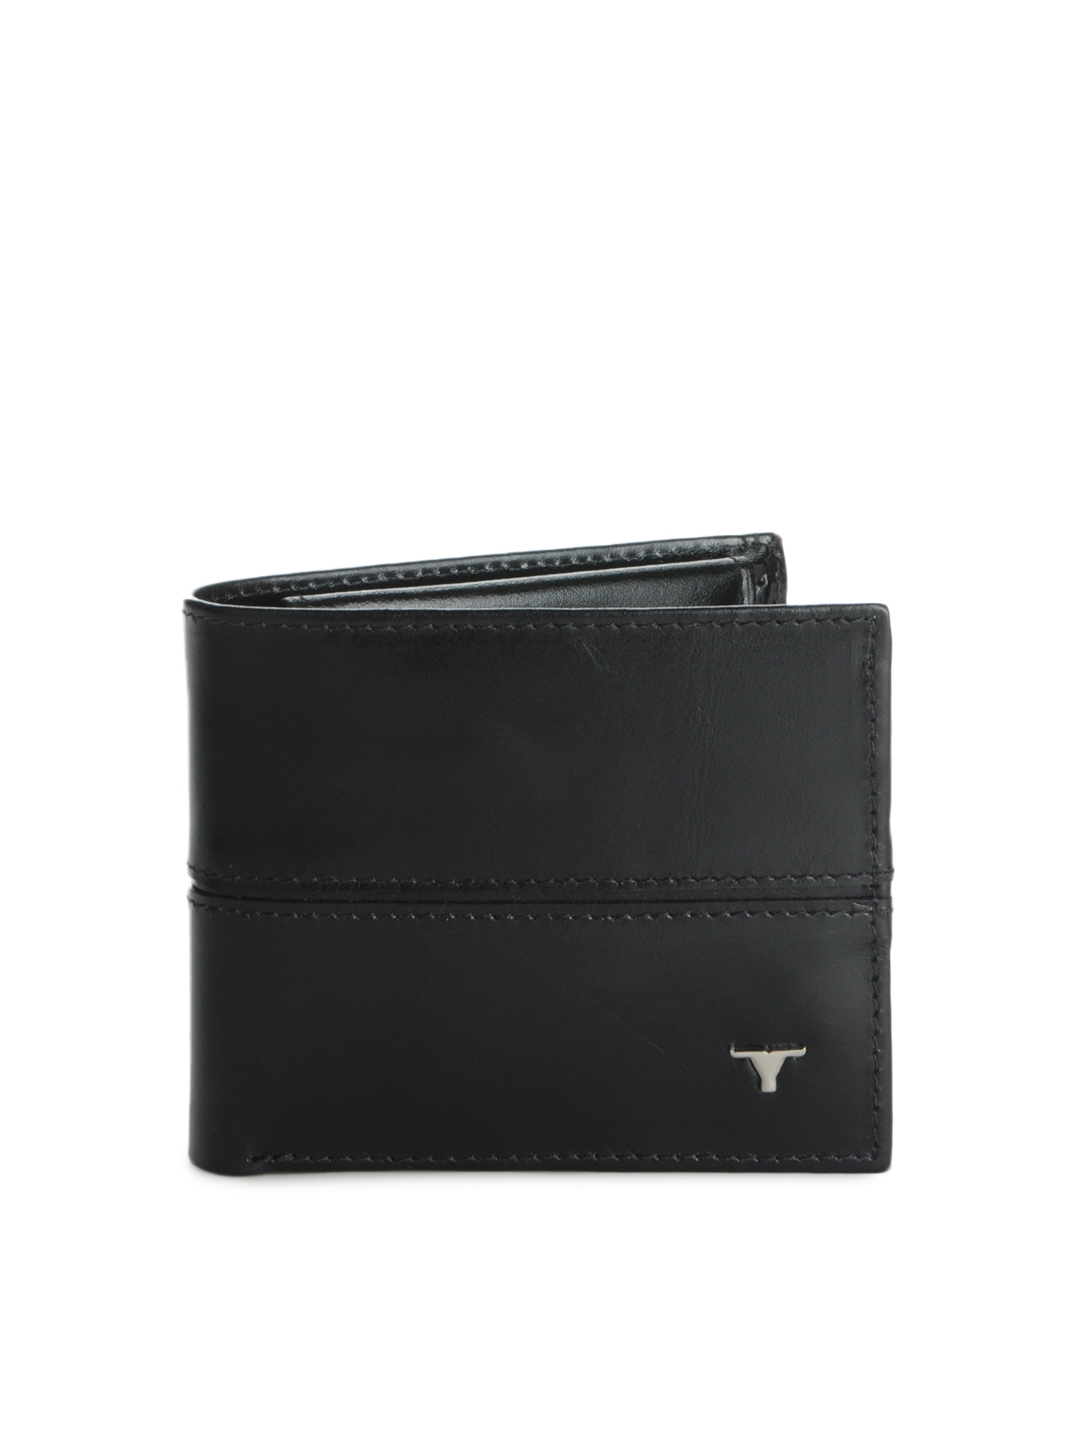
Bulchee Men Black Wallet
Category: Accessories / Wallets / Wallets
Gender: Men
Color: Black
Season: Winter 2015
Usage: Casual